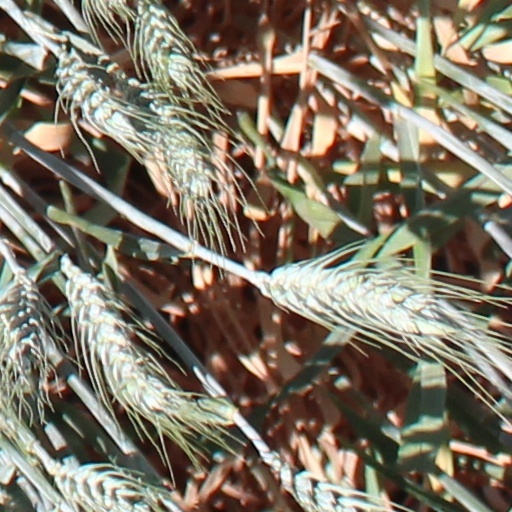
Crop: wheat